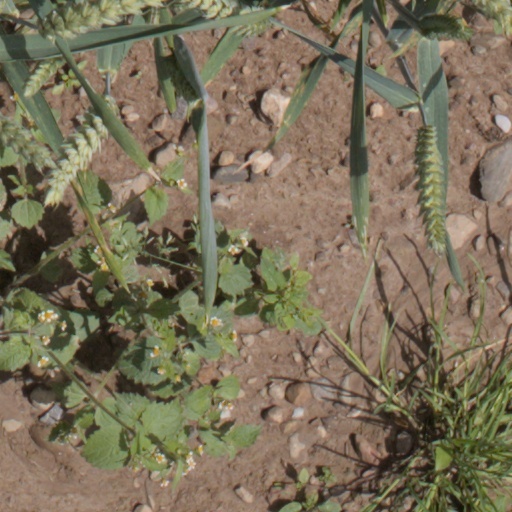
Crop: wheat